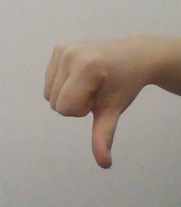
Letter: waw